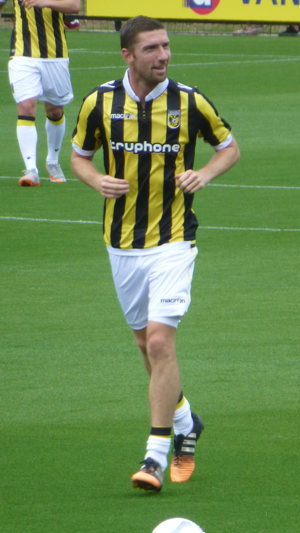
Arnold Kruiswijk
Arnold Kruiswijk er en hollandsk professionel fodboldspiller som i øjeblikket spiller for SC Heerenveen.